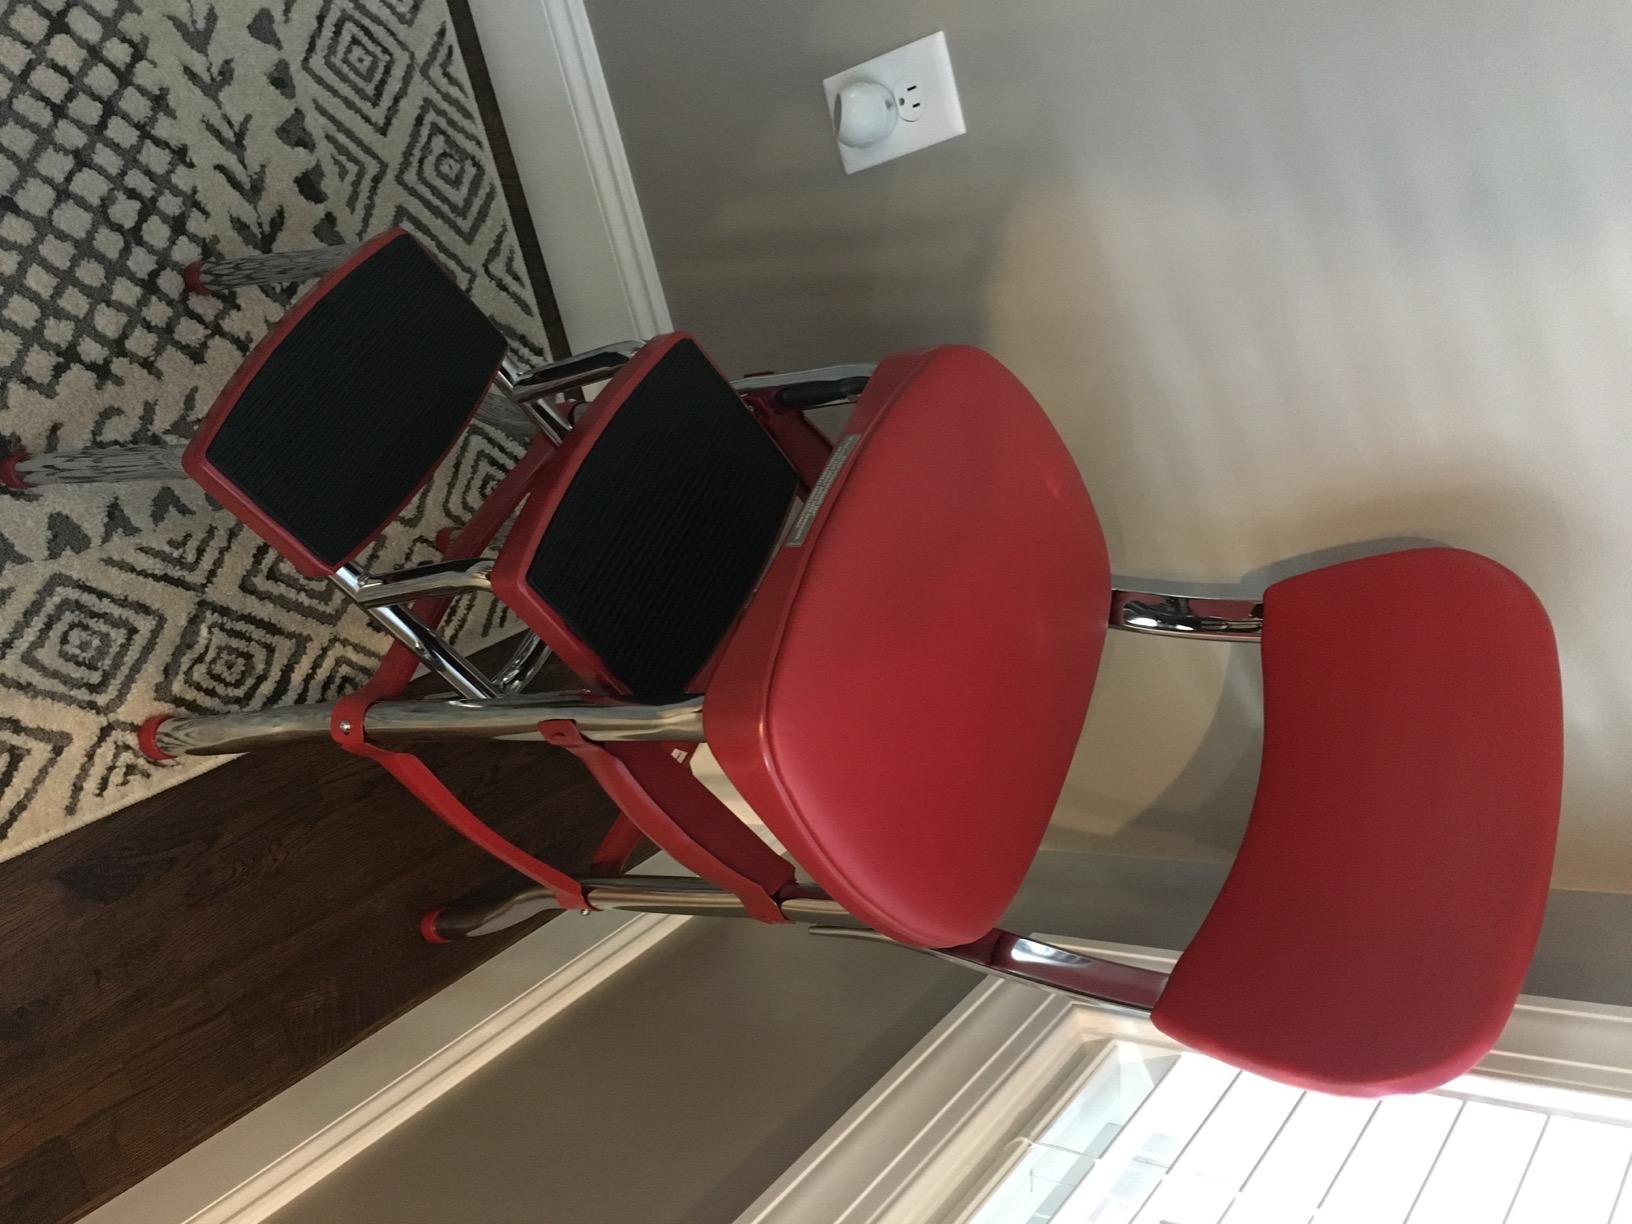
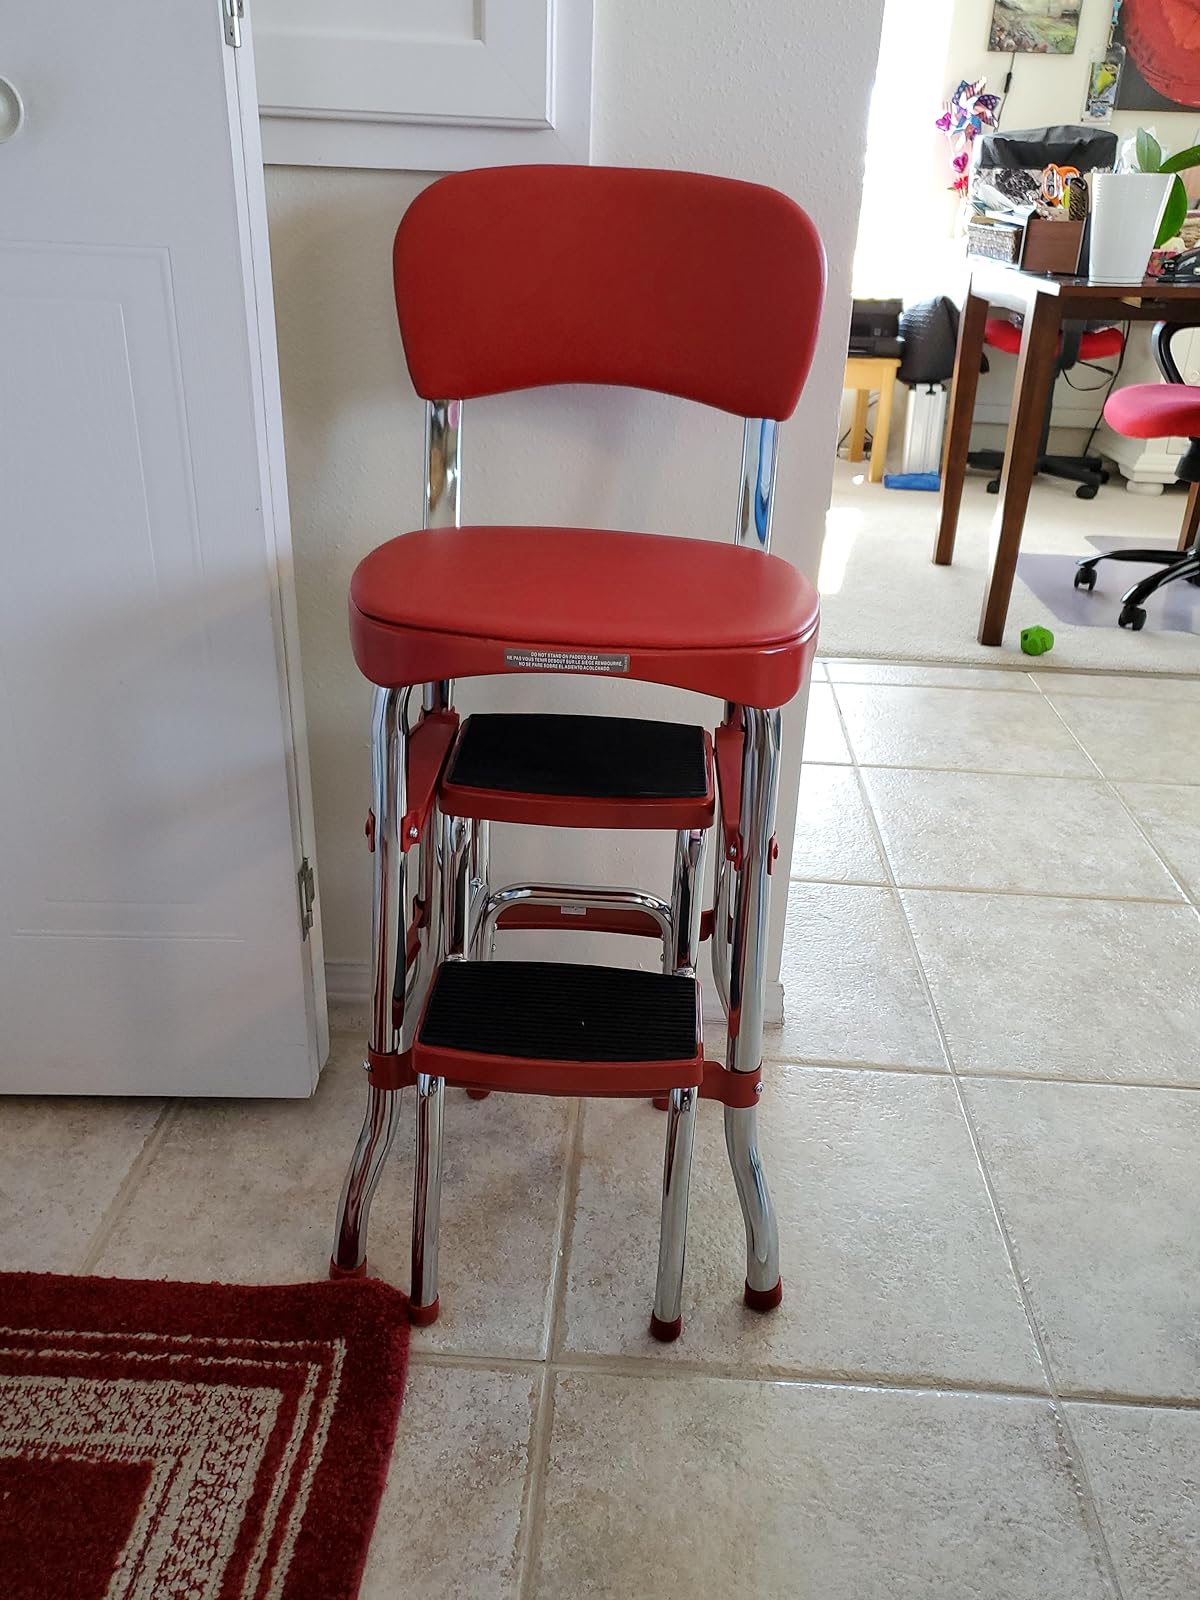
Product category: items_chair
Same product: yes